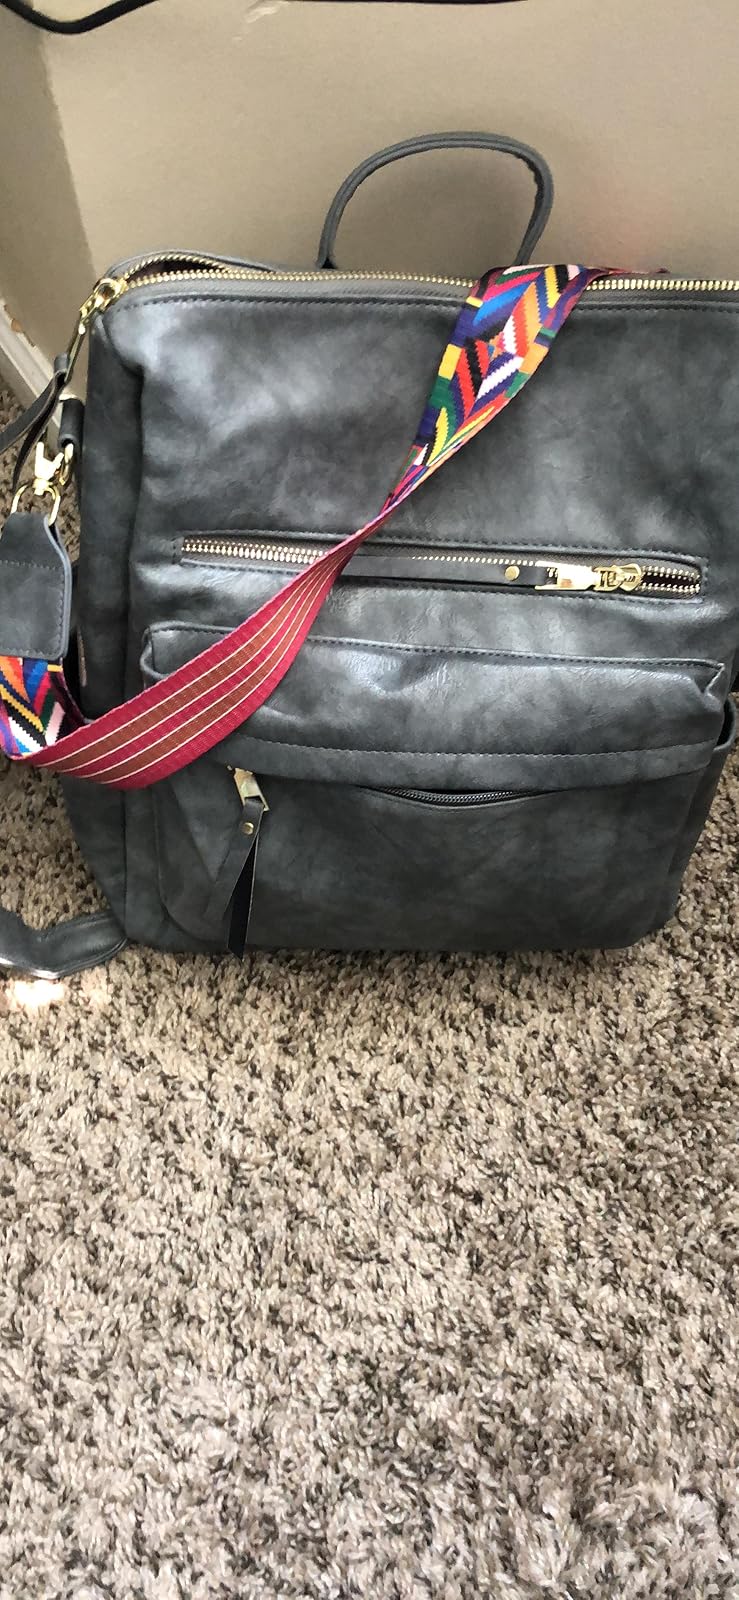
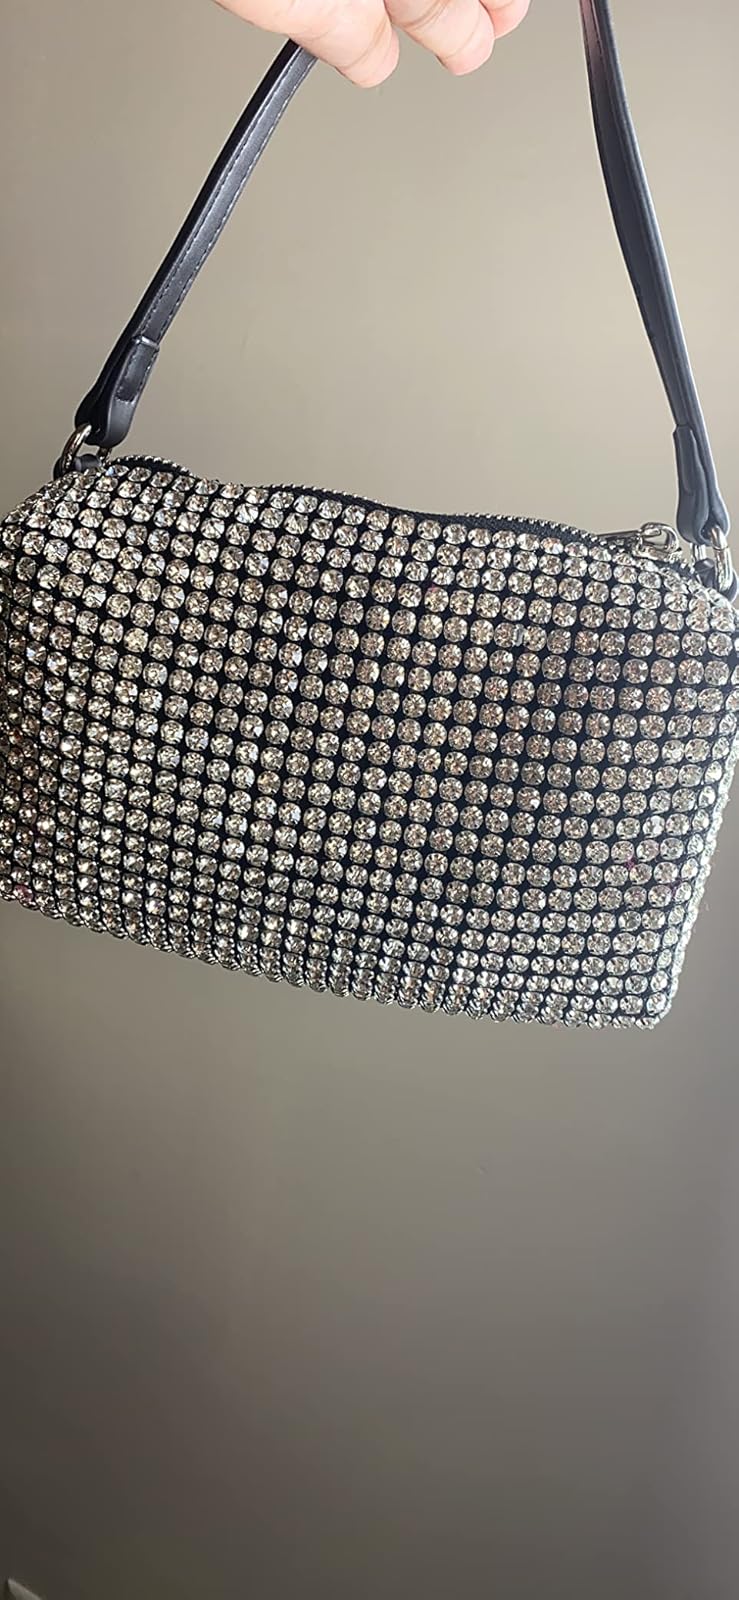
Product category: accessories_handbag
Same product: no